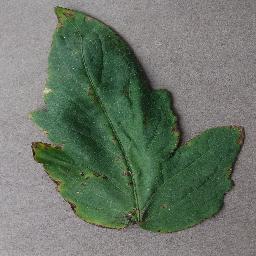
Label: Tomato___Bacterial_spot